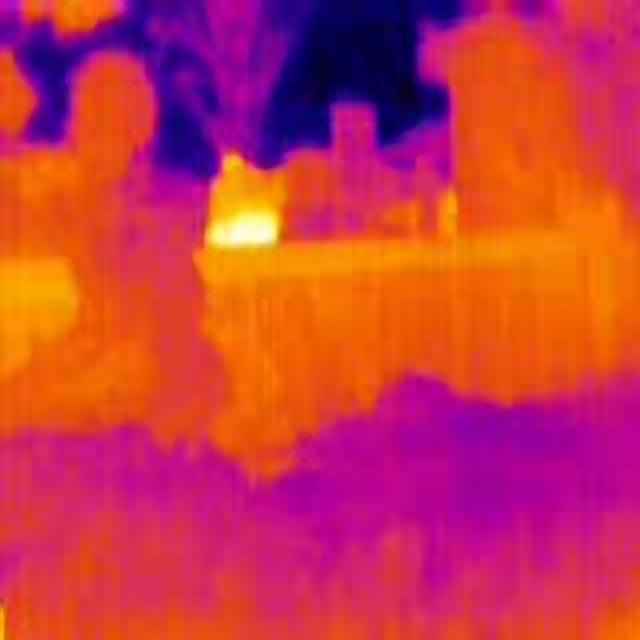
Detected objects:
label: person